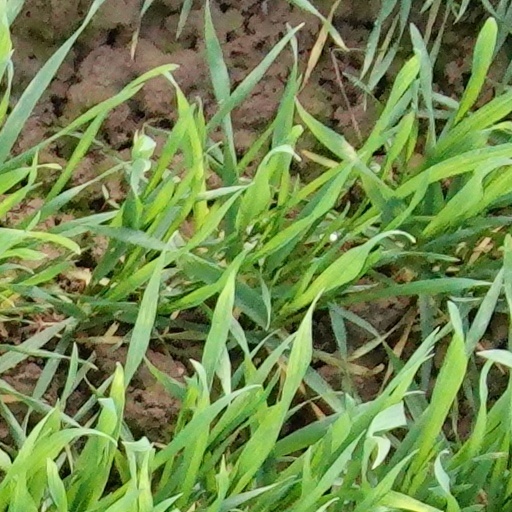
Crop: wheat